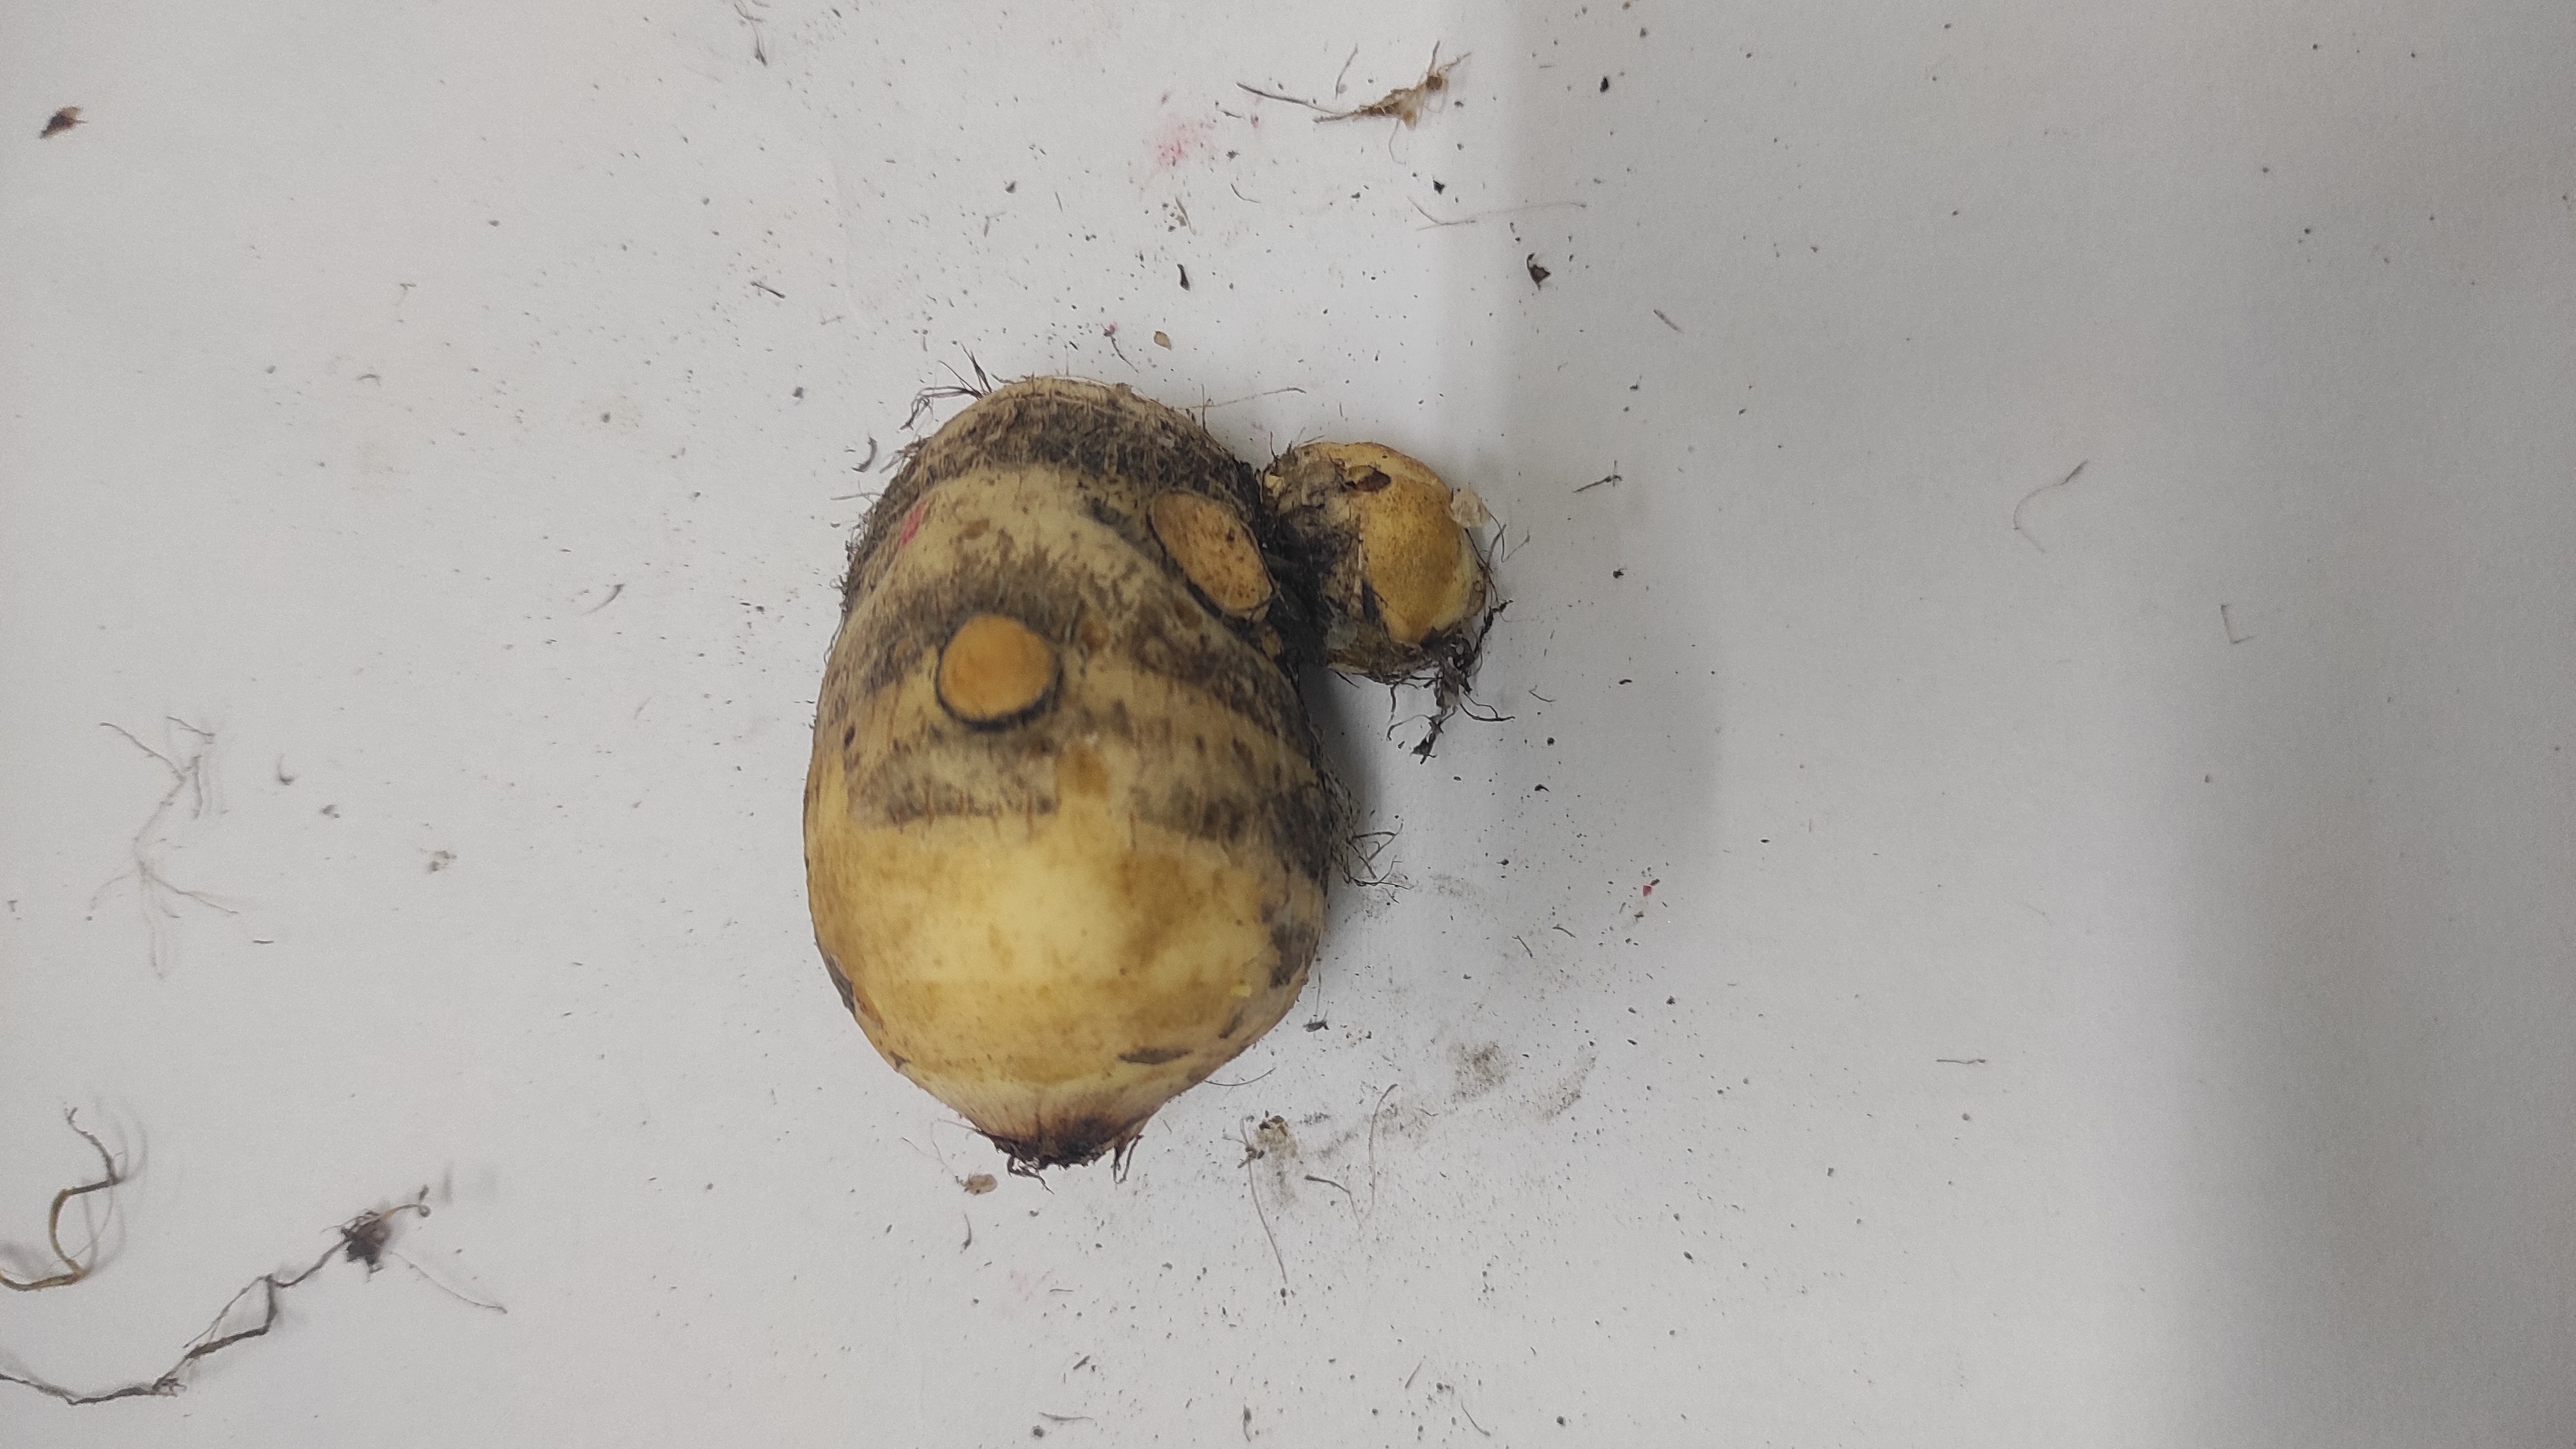
Crop: Taro root
Condition: Fresh